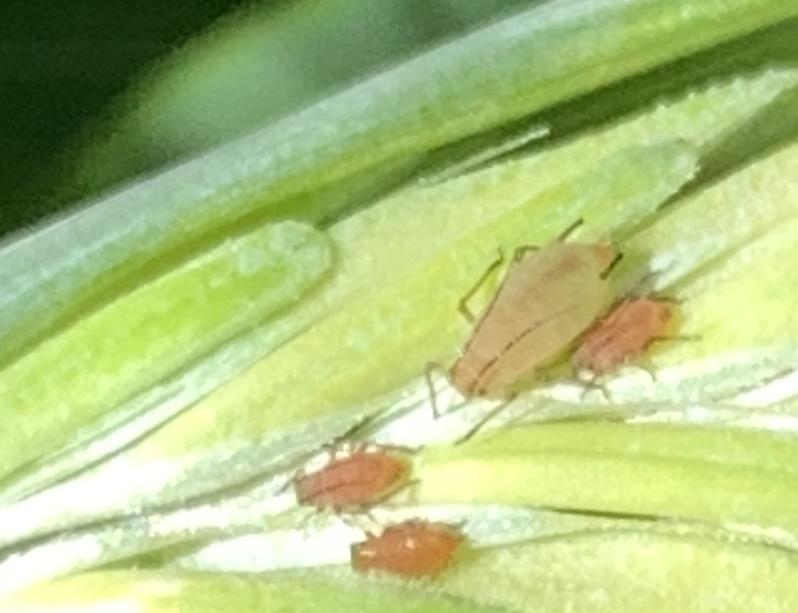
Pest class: english_grain_aphid